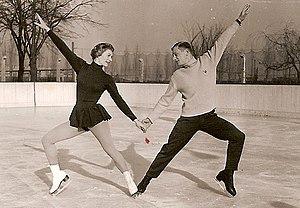
Jean-Paul Guhel est un danseur sur glace français. Il est champion d'Europe et vice-champion du monde en 1962 avec sa partenaire et épouse Christiane Elien. Il a été aussi nonuple champion de France de la discipline entre 1954 et 1962, ce qui constitue encore un record actuellement.
Christiane Elien est une danseuse sur glace et entraîneur française. Elle est connue sous le nom de Christiane Guhel après son mariage avec son partenaire de la glace Jean-Paul Guhel. Avec son époux, elle est devenue championne d'Europe et vice-championne du monde en 1962. Elle est aussi quintuple championne de France de danse sur glace de 1958 à 1962.